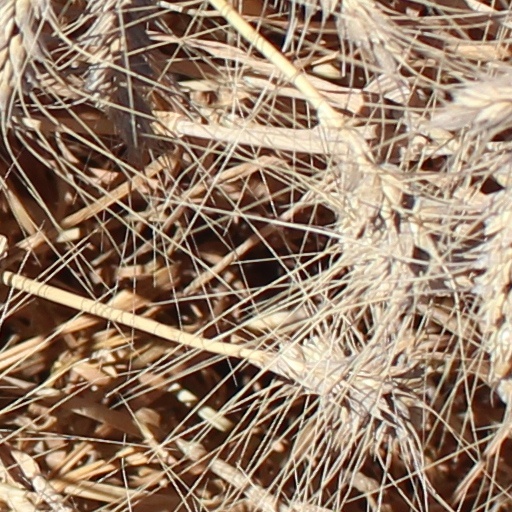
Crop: wheat